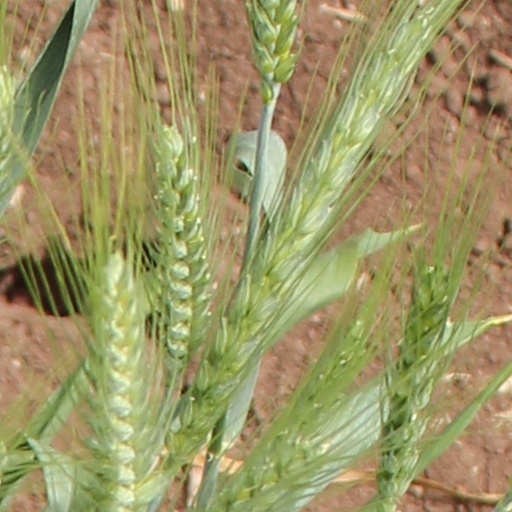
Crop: wheat